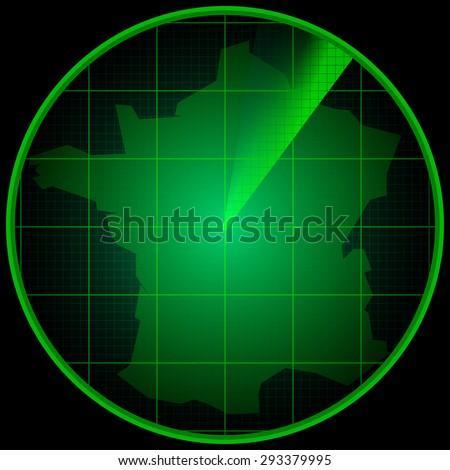
illustration of screen with the silhouette